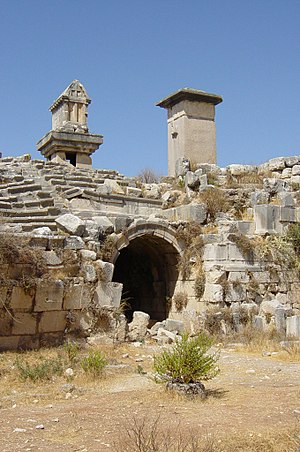
Xanthos
Indgangen til teateret i Xanthos.
Xanthos er en oldtidsby i Lykien i det sydvestlige Lilleasien. Det ligger lidt vest for den moderne by Kaş